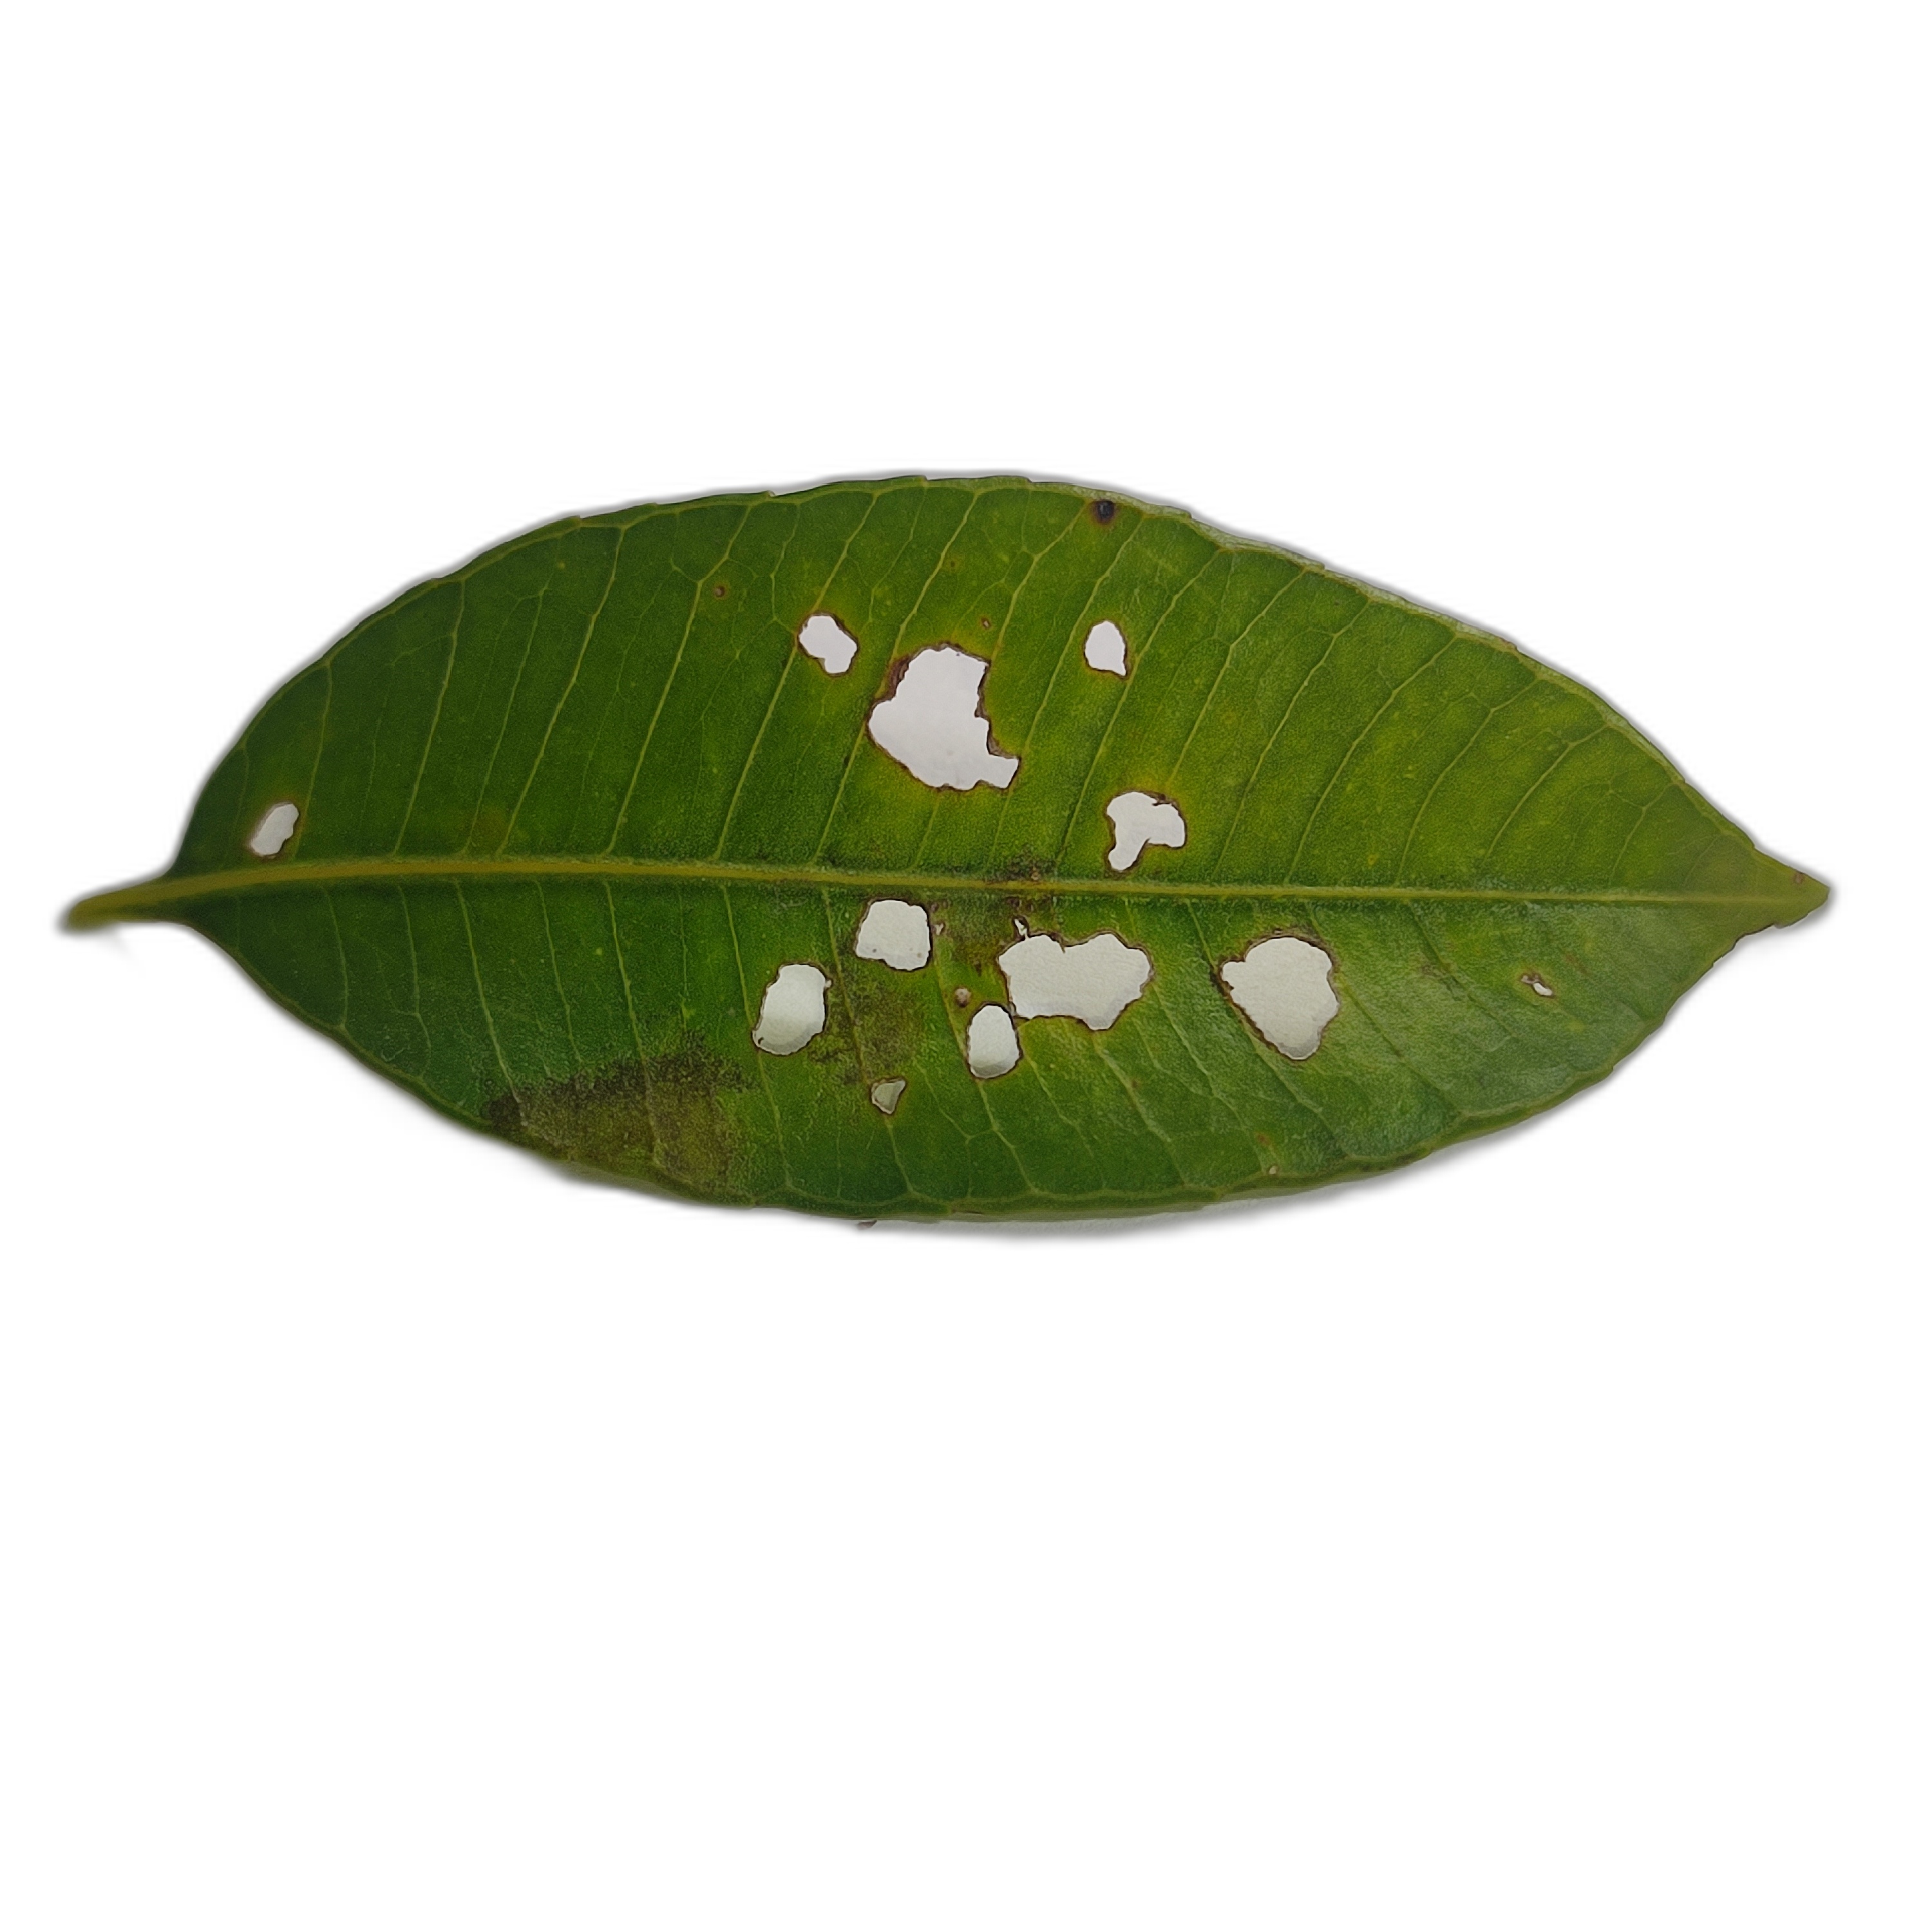
Label: not_healthy